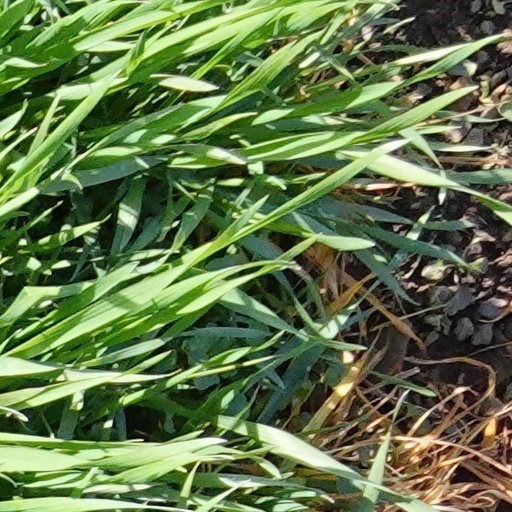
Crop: wheat